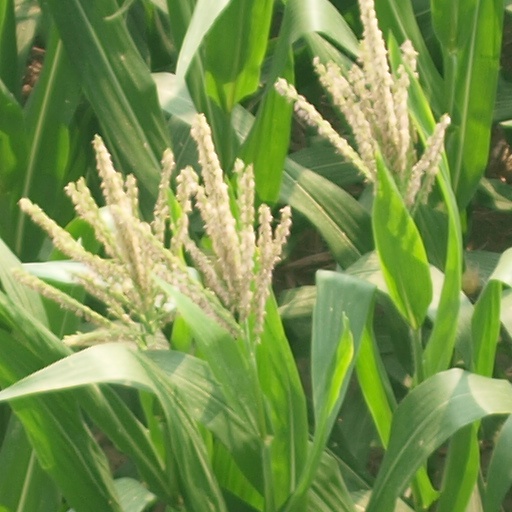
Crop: maize; corn